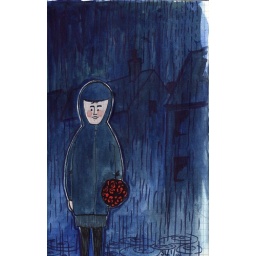
girl in the rain with flowers